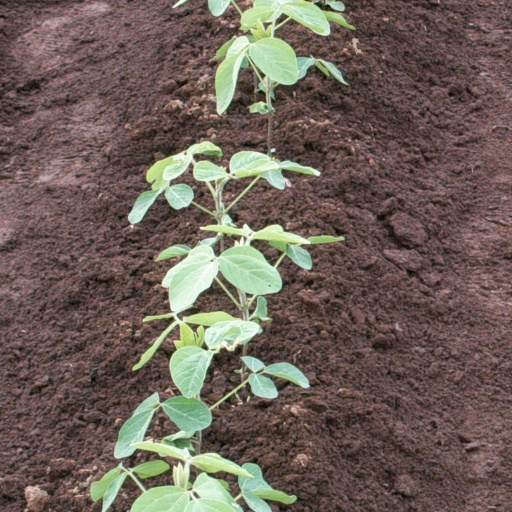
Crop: soybean